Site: brandenburg
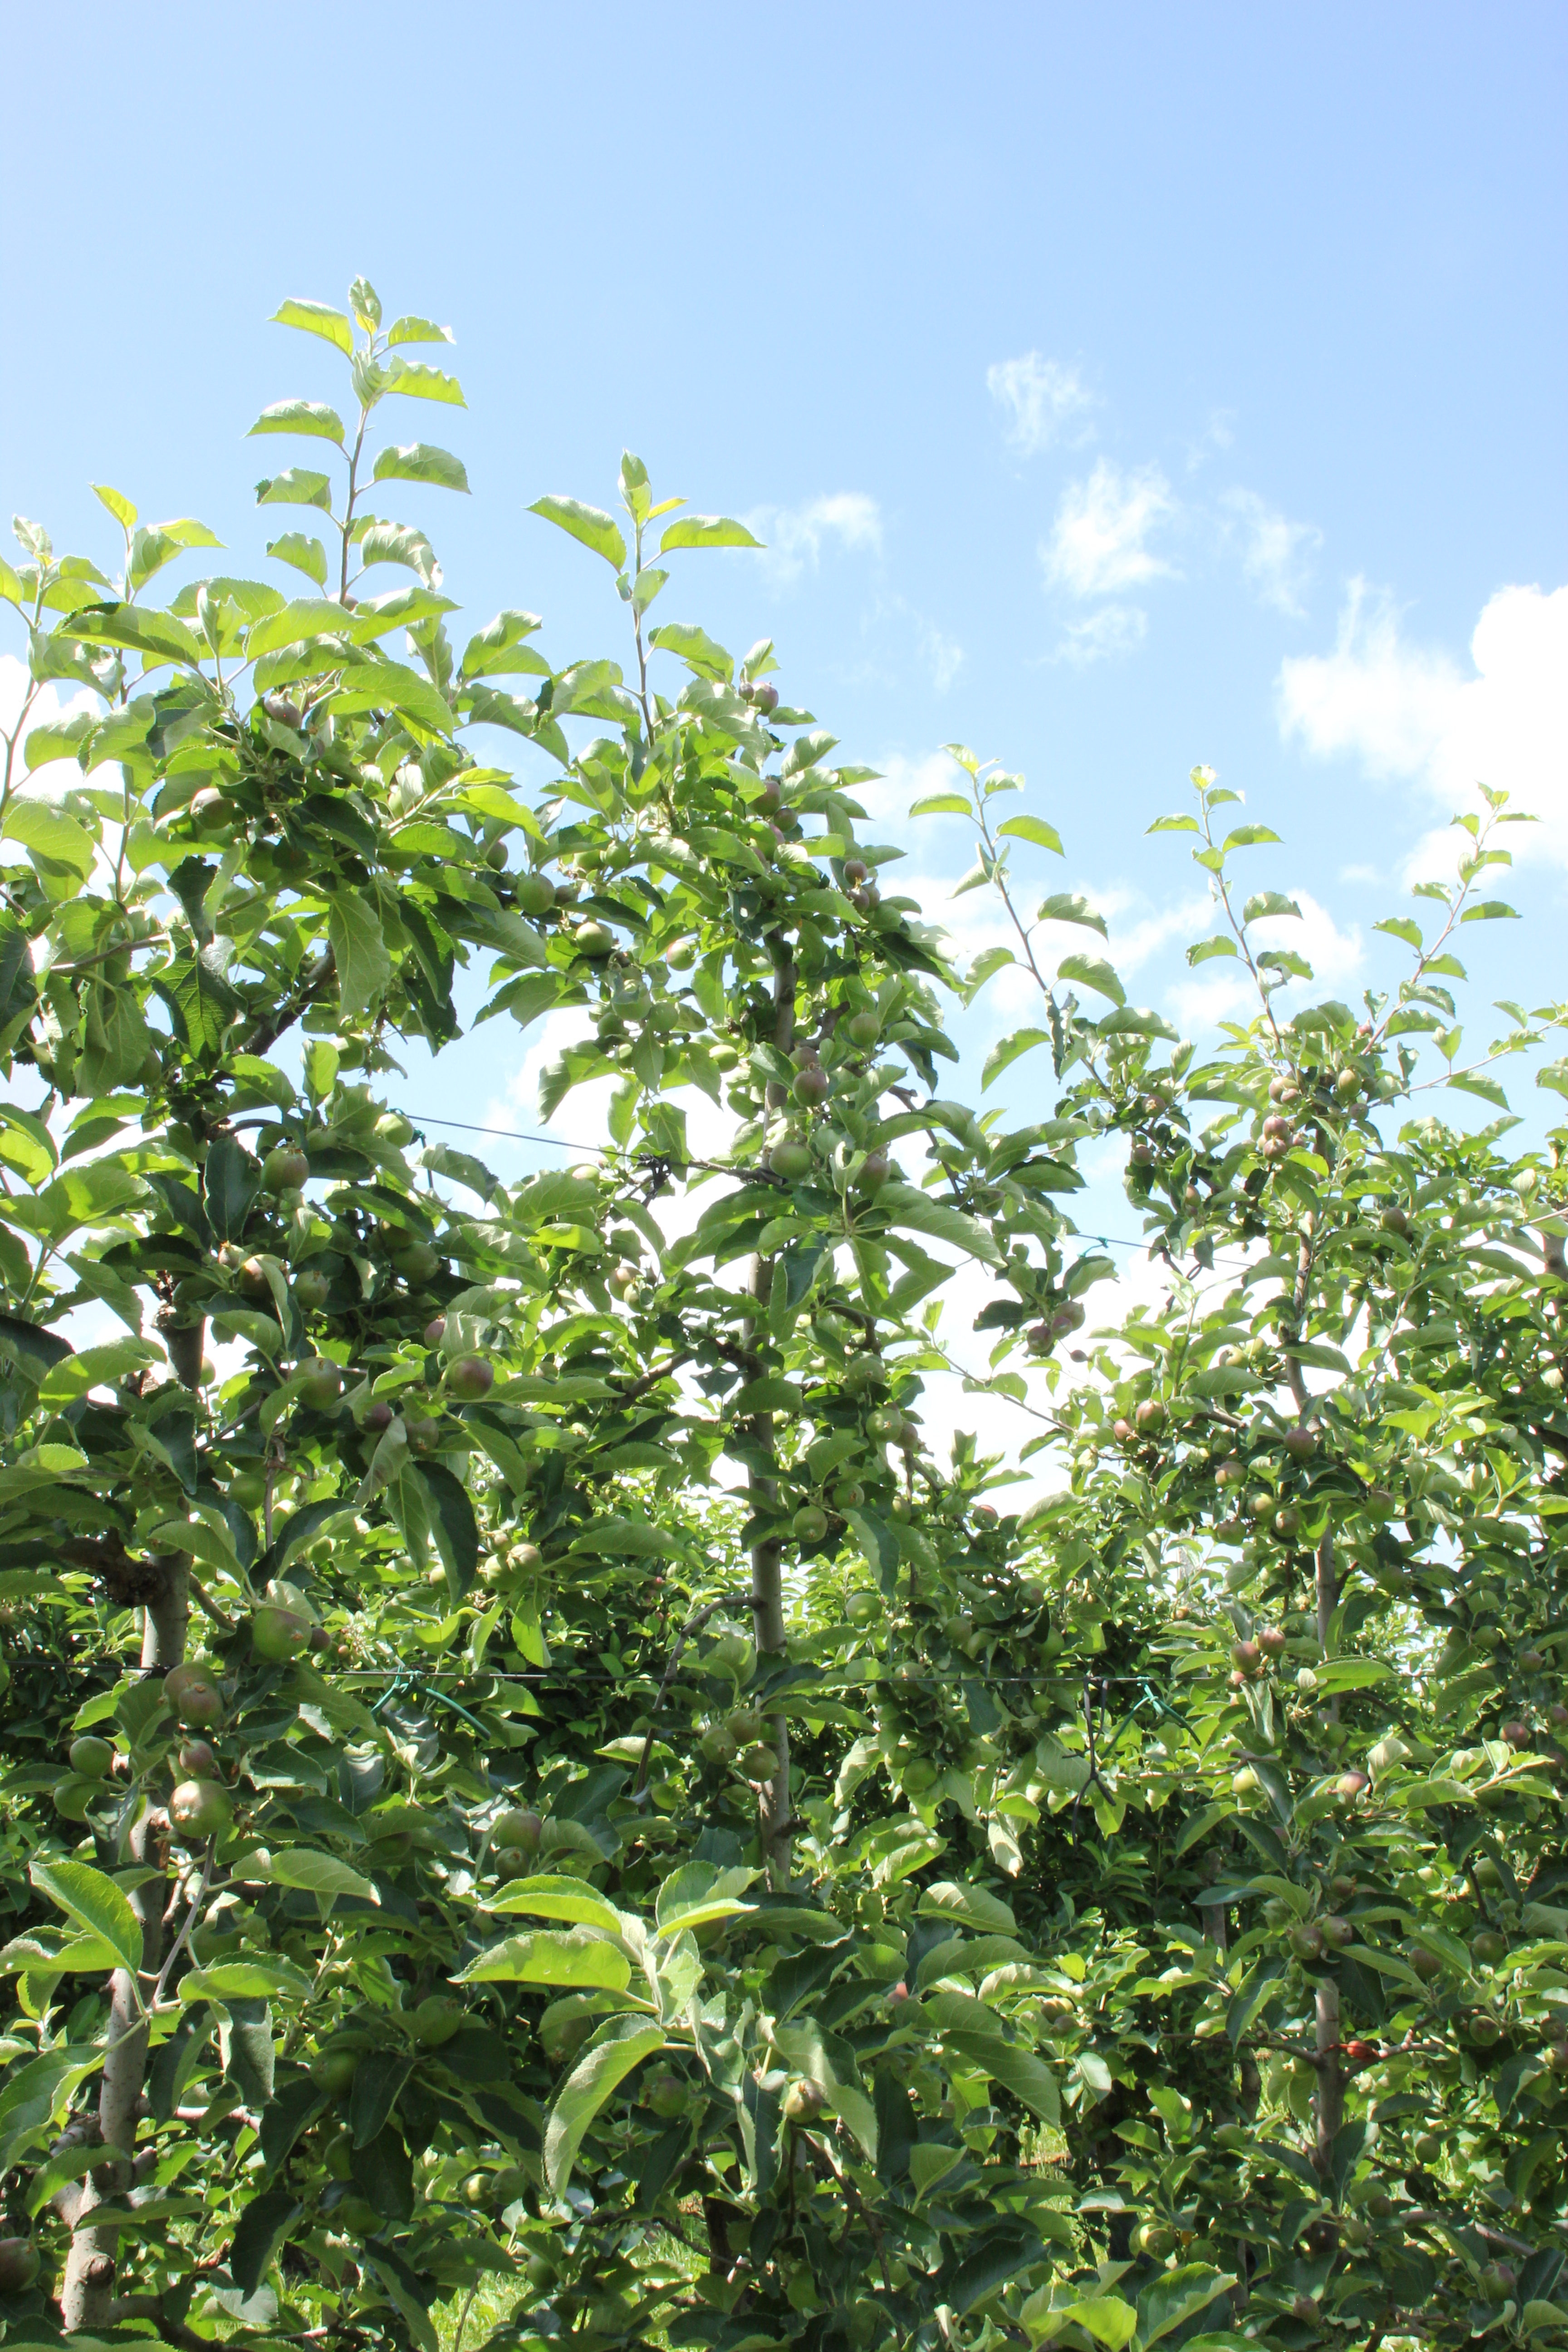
Growth stage (BBCH 73): Development of fruit